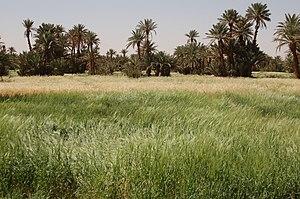
La flore du Maroc est une flore riche et diversifiée, avec environ 7000 espèces. La flore vasculaire comprend 4200 taxons, dont 22 % sont endémiques.
M'Hamid El Ghizlane, anciennement nommée Targala et par erreur médiatique taragalt, est une commune rurale marocaine de la province de Zagora, dans la région de Drâa-Tafilalet, située à la lisière du Sahara, sur les confins algéro-marocains.